Divine Caste

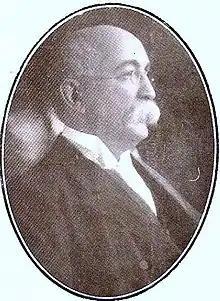
Olegario Molina, Governor of Yucatán (1902 - 1906)

The elite social clubs of Mérida, such as ""El Liceo"", ""La Unión"," ""La Lonja Meridiana"" or the Spanish Club of Mérida, were exclusively reserved for industrialists, landowners and politicians of European descent, categorically excluding outsiders, including wealthy Lebanese businessmen, referred to as "the berber caste". Among these clubs, ""La Lonja Meridana"" was the most exclusive:"A group of Yucatecan businessmen and landowners joined their interests and capital to form a social club. Taking advantage of the economic situation that Yucatan went through, a group of conservative industrialists, which included members of the regional Porfirian oligarchy such as Eusebio Escalante Bates, Raymundo Cámara Luján and Agustín Vales Castillo, the clique close to the newly elected governor, General Francisco Cantón, founded "La Lonja Meridiana"."In 1902, following the conclusion of the Caste War, President Porfirio Díaz seized the opportunity to exert his political power by rejecting the candidacy of Francisco Cantón, a conservative, for the governorship of Yucatán. Instead, Díaz favored Olegario Molina, a liberal candidate. This decision, despite facing protests from various sectors of the Yucatecan population, had significant repercussions for the region.